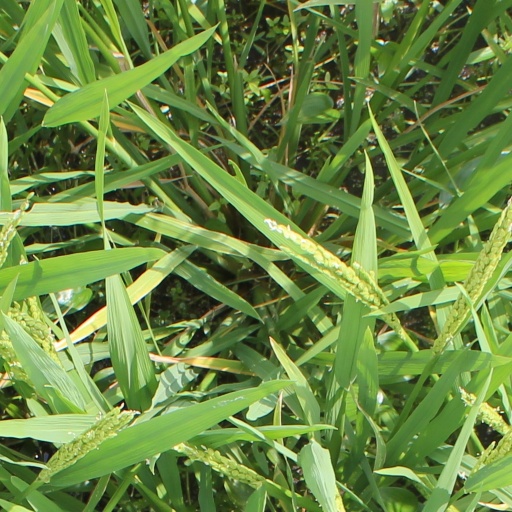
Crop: rice